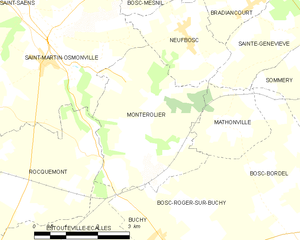
Carte des communes françaises Montérolier
Montérolier est une commune française située dans le département de la Seine-Maritime en région Normandie.